Answer in natural language. Considering the relative positions, is Doorway (marked A) to the left or right of tall floor lamp with white shade (marked C)? Choose between the following options: left or right
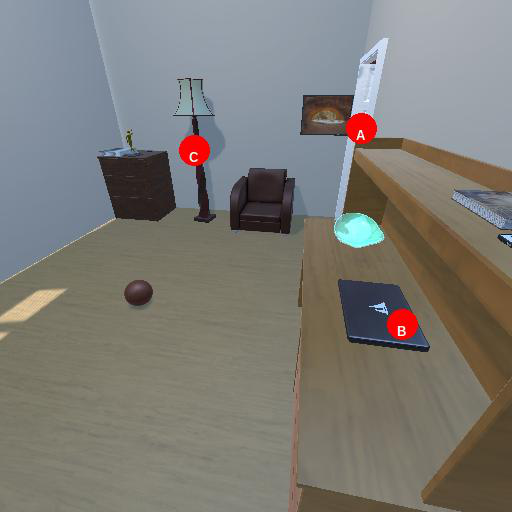
<answer>right</answer>